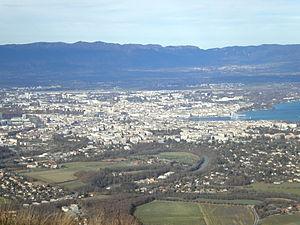
Vue de Genève depuis le Salève (à proximité de la station du téléphérique). Au fond, une partie du Jura français.
Le Salève est une montagne des Préalpes située dans le département de la Haute-Savoie. On l'appelle aussi le « balcon de Genève ».